Scottish Fuels

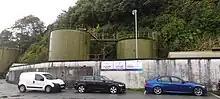
Scottish Fuels, Portree harbour Depot

Scottish Fuels is a distributor of fuel oil products and petrol within Scotland. It was formed in 2001 following the transfer of local assets from BP. Scottish Fuels is based in Falkirk and is owned by DCC plc, an Irish company.